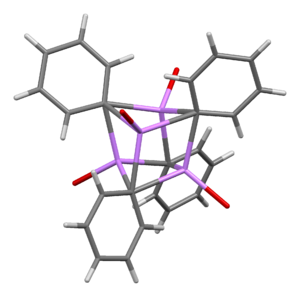
Le phényllithium est un composé chimique de formule C₆H₅Li. C'est l'un des agents de métallation les plus couramment employés comme alternative aux réactifs de Grignard pour introduire des groupes phényle en synthèse organique. Le phényllithium cristallin est incolore, mais il est généralement distribué en solutions, qui présentent diverses teintes de rouge ou de brun selon le solvant utilisé et les impuretés qu'ils contiennent.